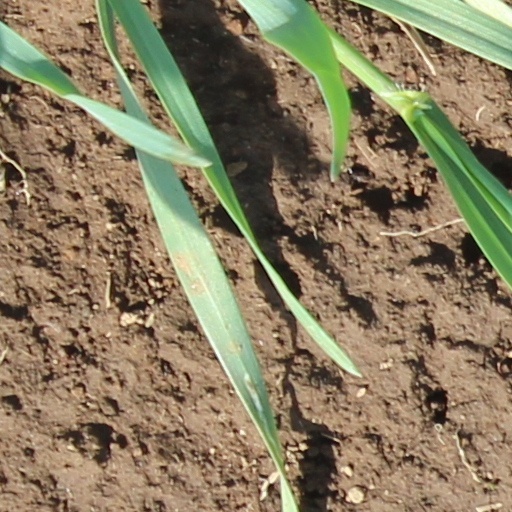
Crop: wheat